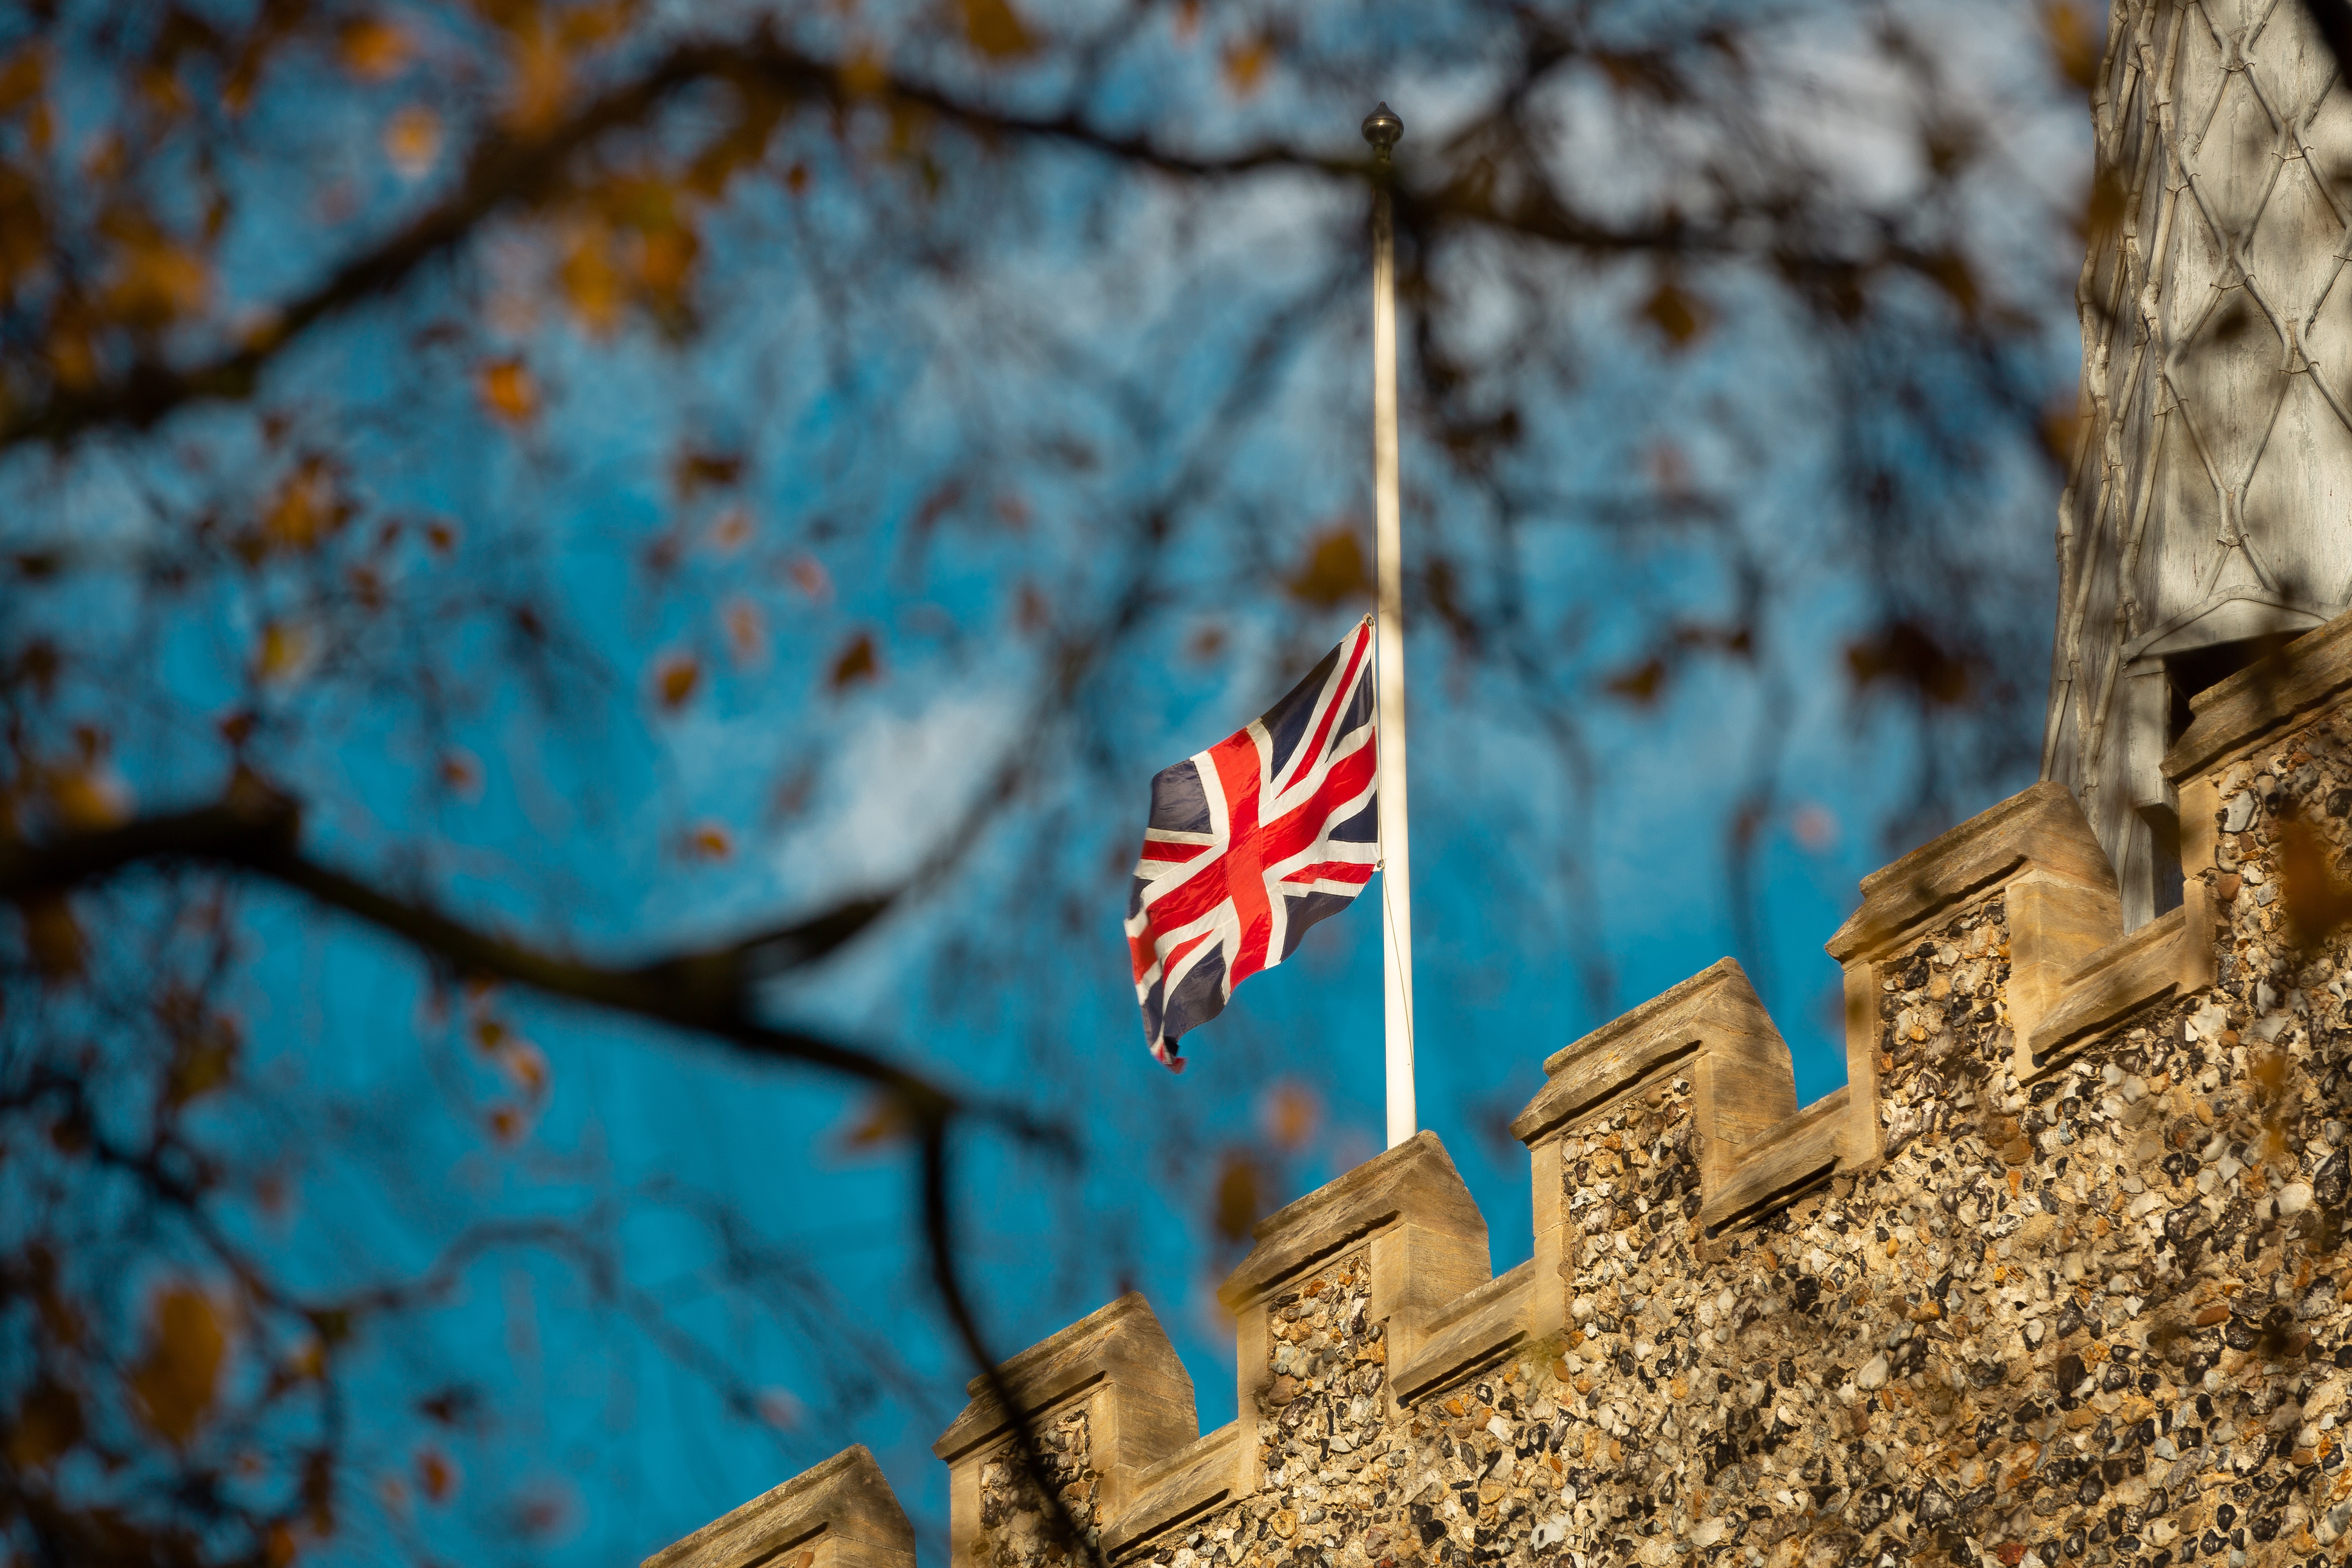
tree, flag, branch, leaf, sky, daytime, woody plant, spring, flag of the united states, plant, urban area, flower, architecture, photography, city, maple leaf, autumn, blossom